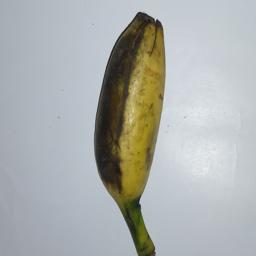
Banana variety: Champa Kola